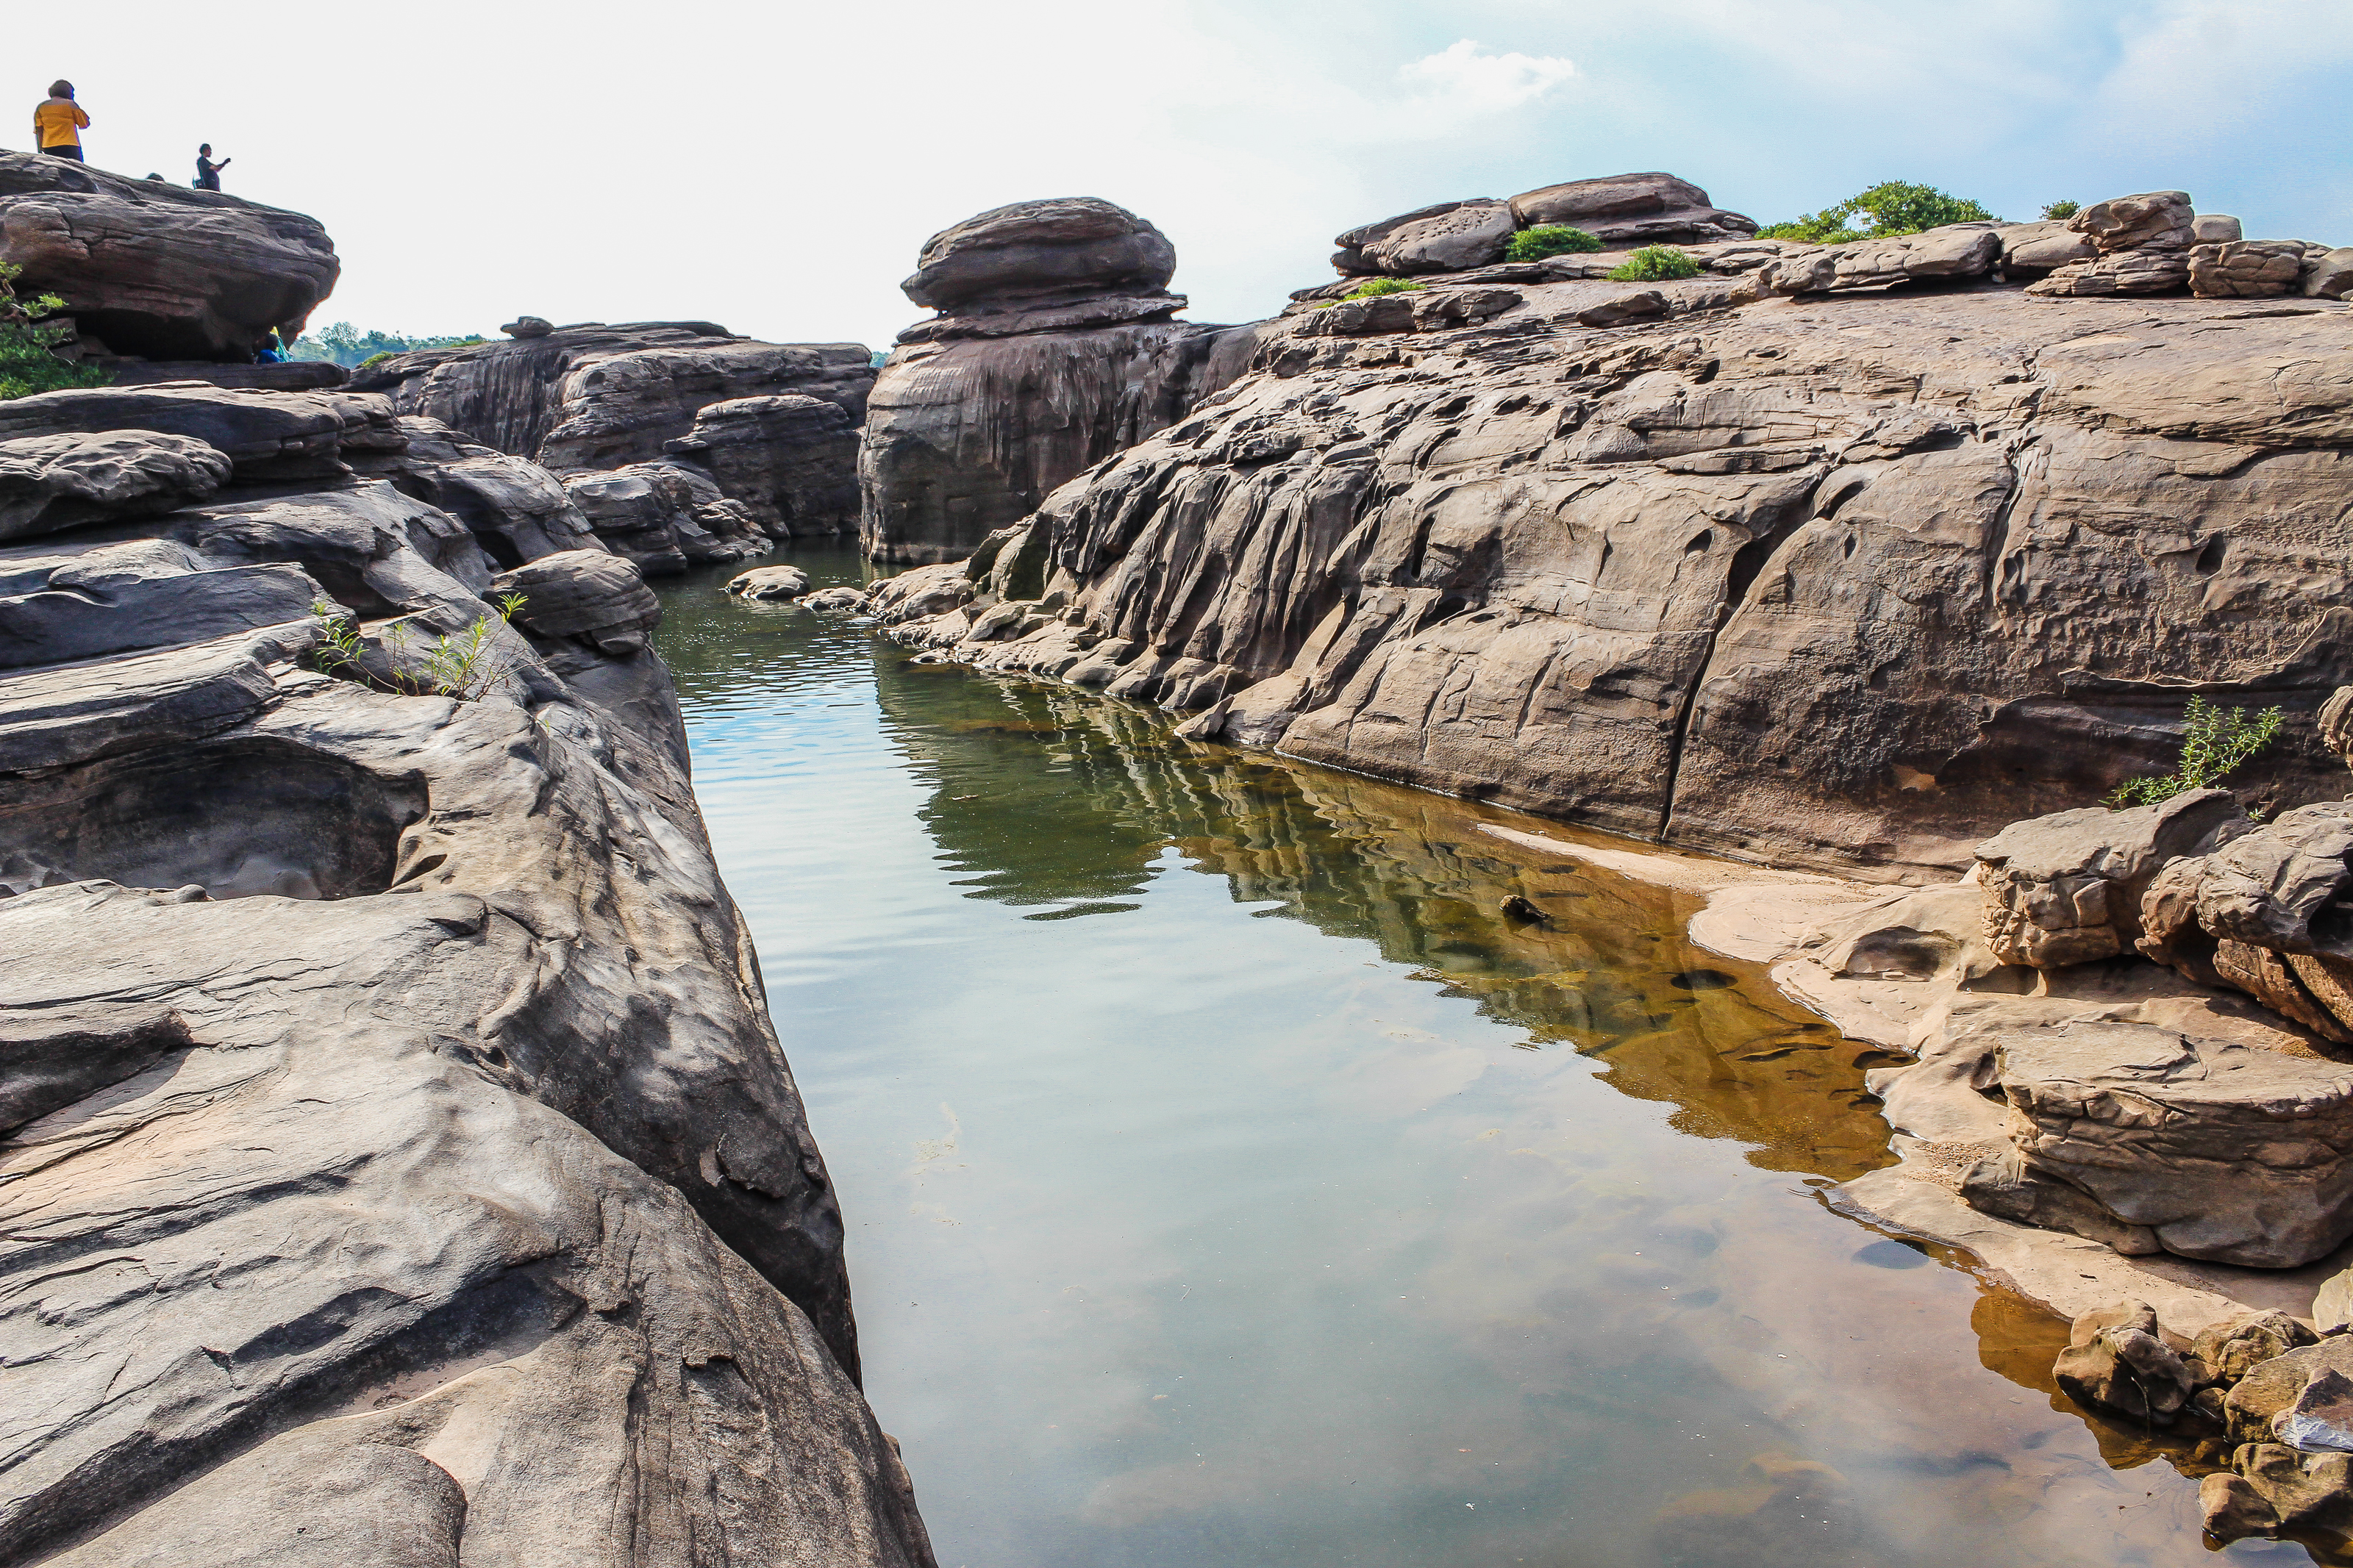
big, scenery, scenic, summer, rock, tourist, amazing, beautiful, mountain, view, dao, trip, world, thailand, layers, national, hat, huge, wonder, day, park, sky, nature, asia, grand, water, structure, stone, outdoor, canyon, valley, river, desert, travel, colorful, landscape, water resources, reflection, formation, watercourse, tide pool, waterway, coast, bedrock, sea, outcrop, shore, bank, geology, inlet, coastal and oceanic landforms, klippe, cliff, channel, bay, boulder, promontory, national park, vacation, ocean, terrain, tourism, fault